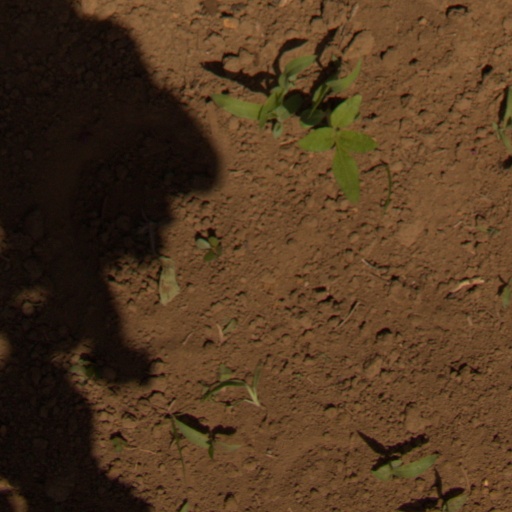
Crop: Jerusalem artichoke